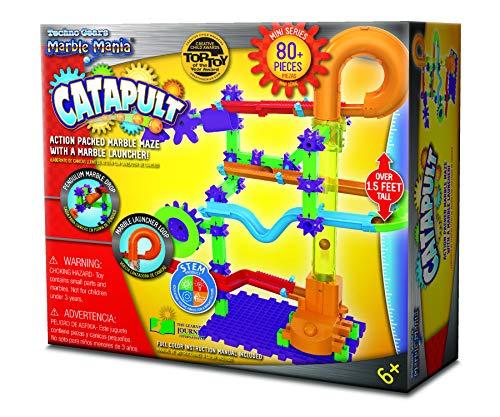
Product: The Learning Journey Techno Gears Marble Mania STEM Construction Set – Catapult Marble Run (80+ pieces) – Learning Toys & Gifts for Boys & Girls Ages 6 Years and Up
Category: Toys & Games | Building Toys | Marble Runs
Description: EDUCATIONAL BENEFITS – Supports STEM education as the Catapult builds science, technology, engineering, and mathematic skills.
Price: $18.17
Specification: ProductDimensions:15x8x19inches|ItemWeight:2.2pounds|ShippingWeight:2.47pounds(Viewshippingratesandpolicies)|DomesticShipping:ItemcanbeshippedwithinU.S.|InternationalShipping:ThisitemcanbeshippedtoselectcountriesoutsideoftheU.S.LearnMore|ASIN:B00TXNJ3W6|Itemmodelnumber:266823|Manufacturerrecommendedage:6-15years